Super Mario Bros.: The Great Mission to Rescue Princess Peach!

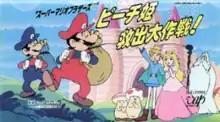
Theatrical release poster

Super Mario Bros.: The Great Mission to Rescue Princess Peach! is a 1986 Japanese animated adventure comedy film, based on the 1985 video game "Super Mario Bros." Directed by Masami Hata and produced by Masakatsu Suzuki and Tsunemasa Hatano, the plot centers on Mario and Luigi, who go on a quest to save Princess Peach from King Koopa.